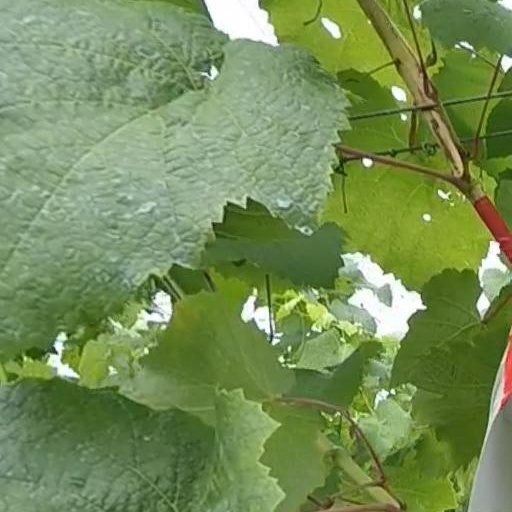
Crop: grape